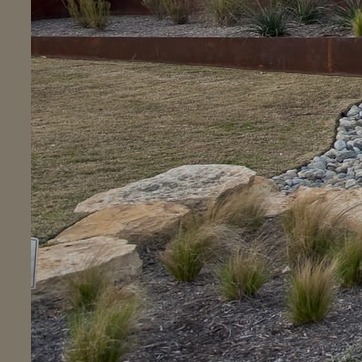
Material: stone